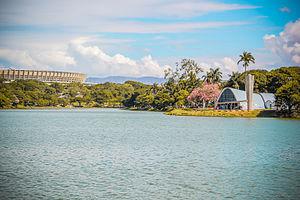
L'ensemble moderne de Pampulha est un projet urbain à Belo Horizonte, dans le Minas Gerais, au Brésil.